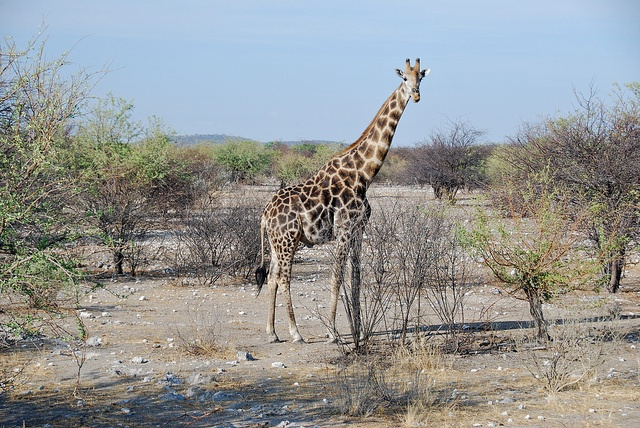
A giraffe standing in a dry dirt field.
A lone giraffe standing amongst dry scrub bushes
A giraffe in the middle of the wild.
A giraffe standing near some brushy brown vegetation.
giraffe grazing in a field with trees and sand